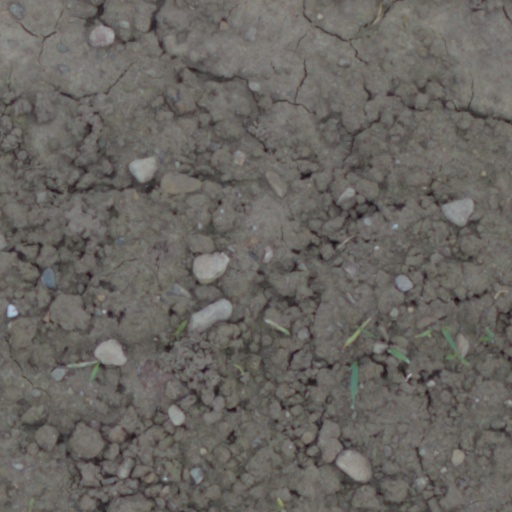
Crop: wheat